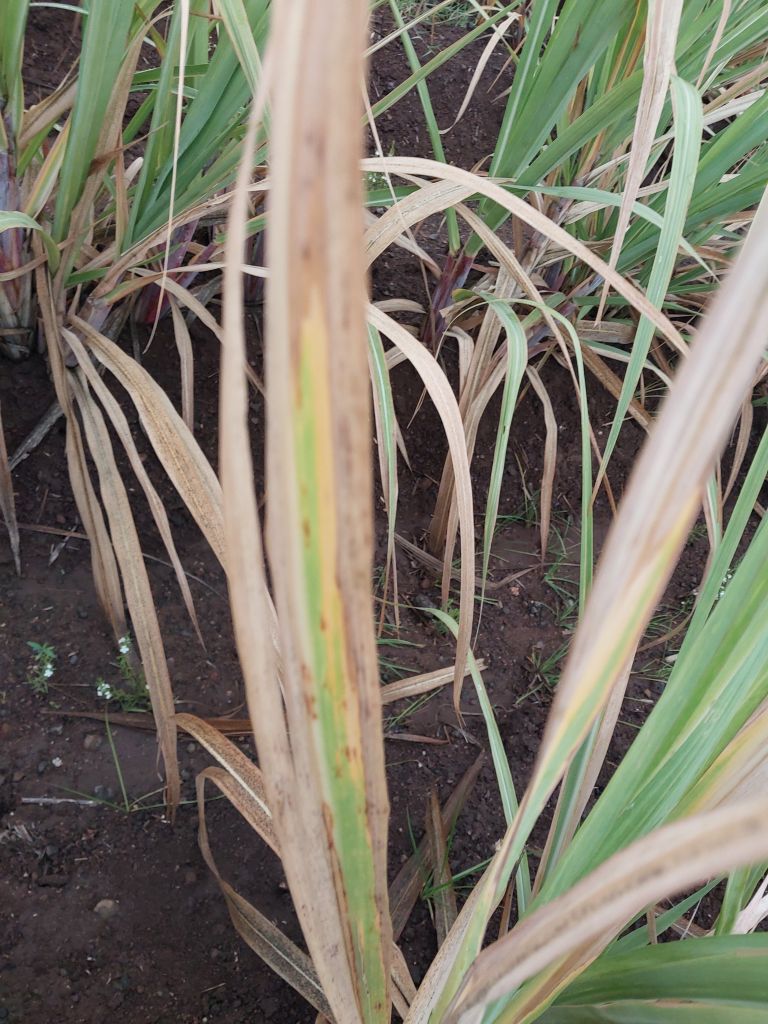
Label: BrownRust